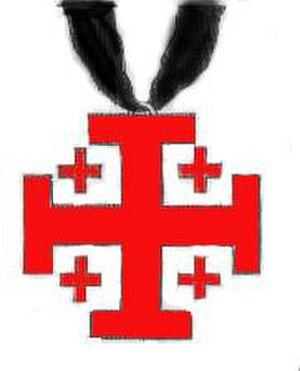
Ordre_du_st_Sépulcre_créé par Baudouin_I_en 1103_et confirmé par le pape Innocent_VIII_en 1477, tel que porté en France, la Croix de Jérusalem entouré des quatre croix de gueule rappelant les plaies de notre Seigneur.
L’ordre équestre du Saint-Sépulcre de Jérusalem est un ordre de chevalerie religieux, de droit pontifical, qui s'inspire des Croisades et est recréé en 1847 par volonté papale. C'est maintenant un ordre au statut d'association de fidèles catholiques reconnue par le Saint-Siège et non un ordre religieux de frères, et qui œuvre pour aider la communauté chrétienne installée en Terre sainte, aujourd'hui territoire d'Israël, de la Palestine, de Jordanie et de Chypre. Sa devise est Deus lo vult, qui se traduit en français par Dieu le veut.